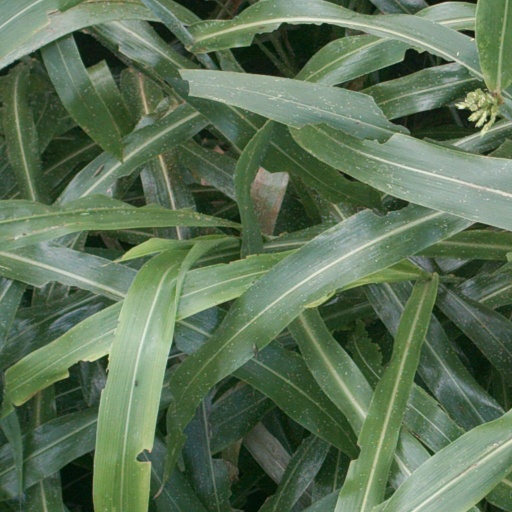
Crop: sorghum